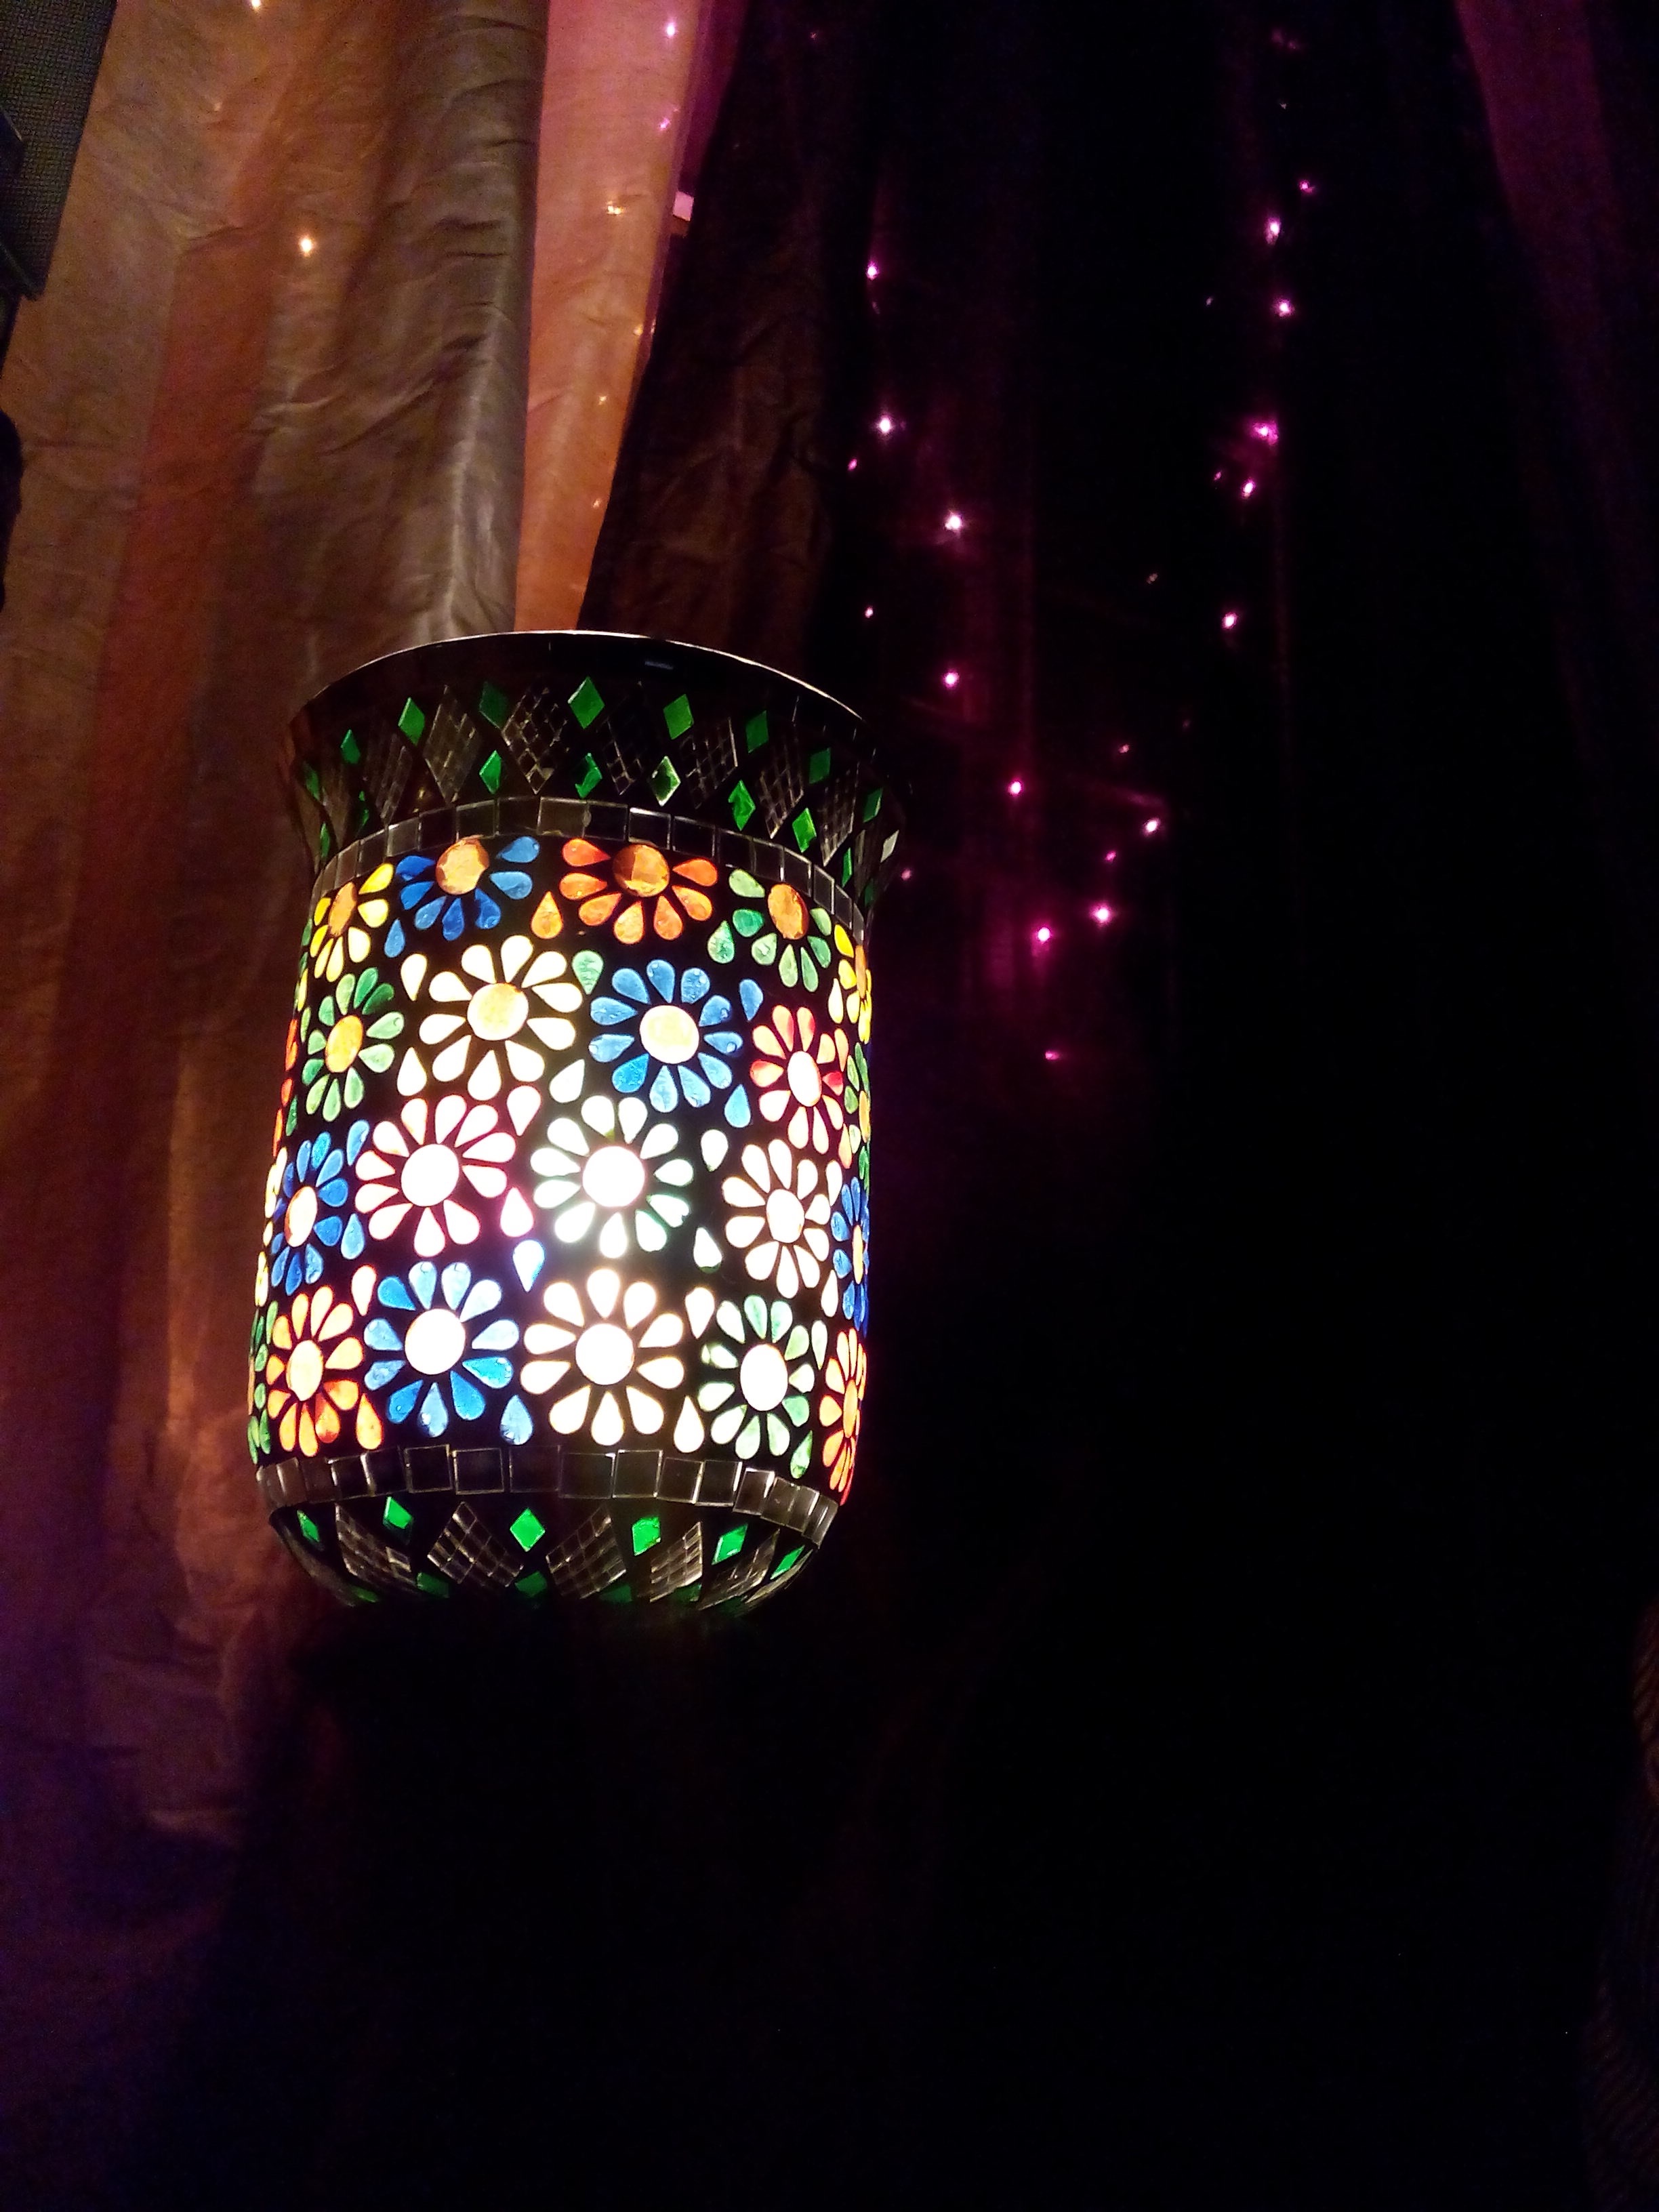
light, night, glass, red, color, darkness, lighting